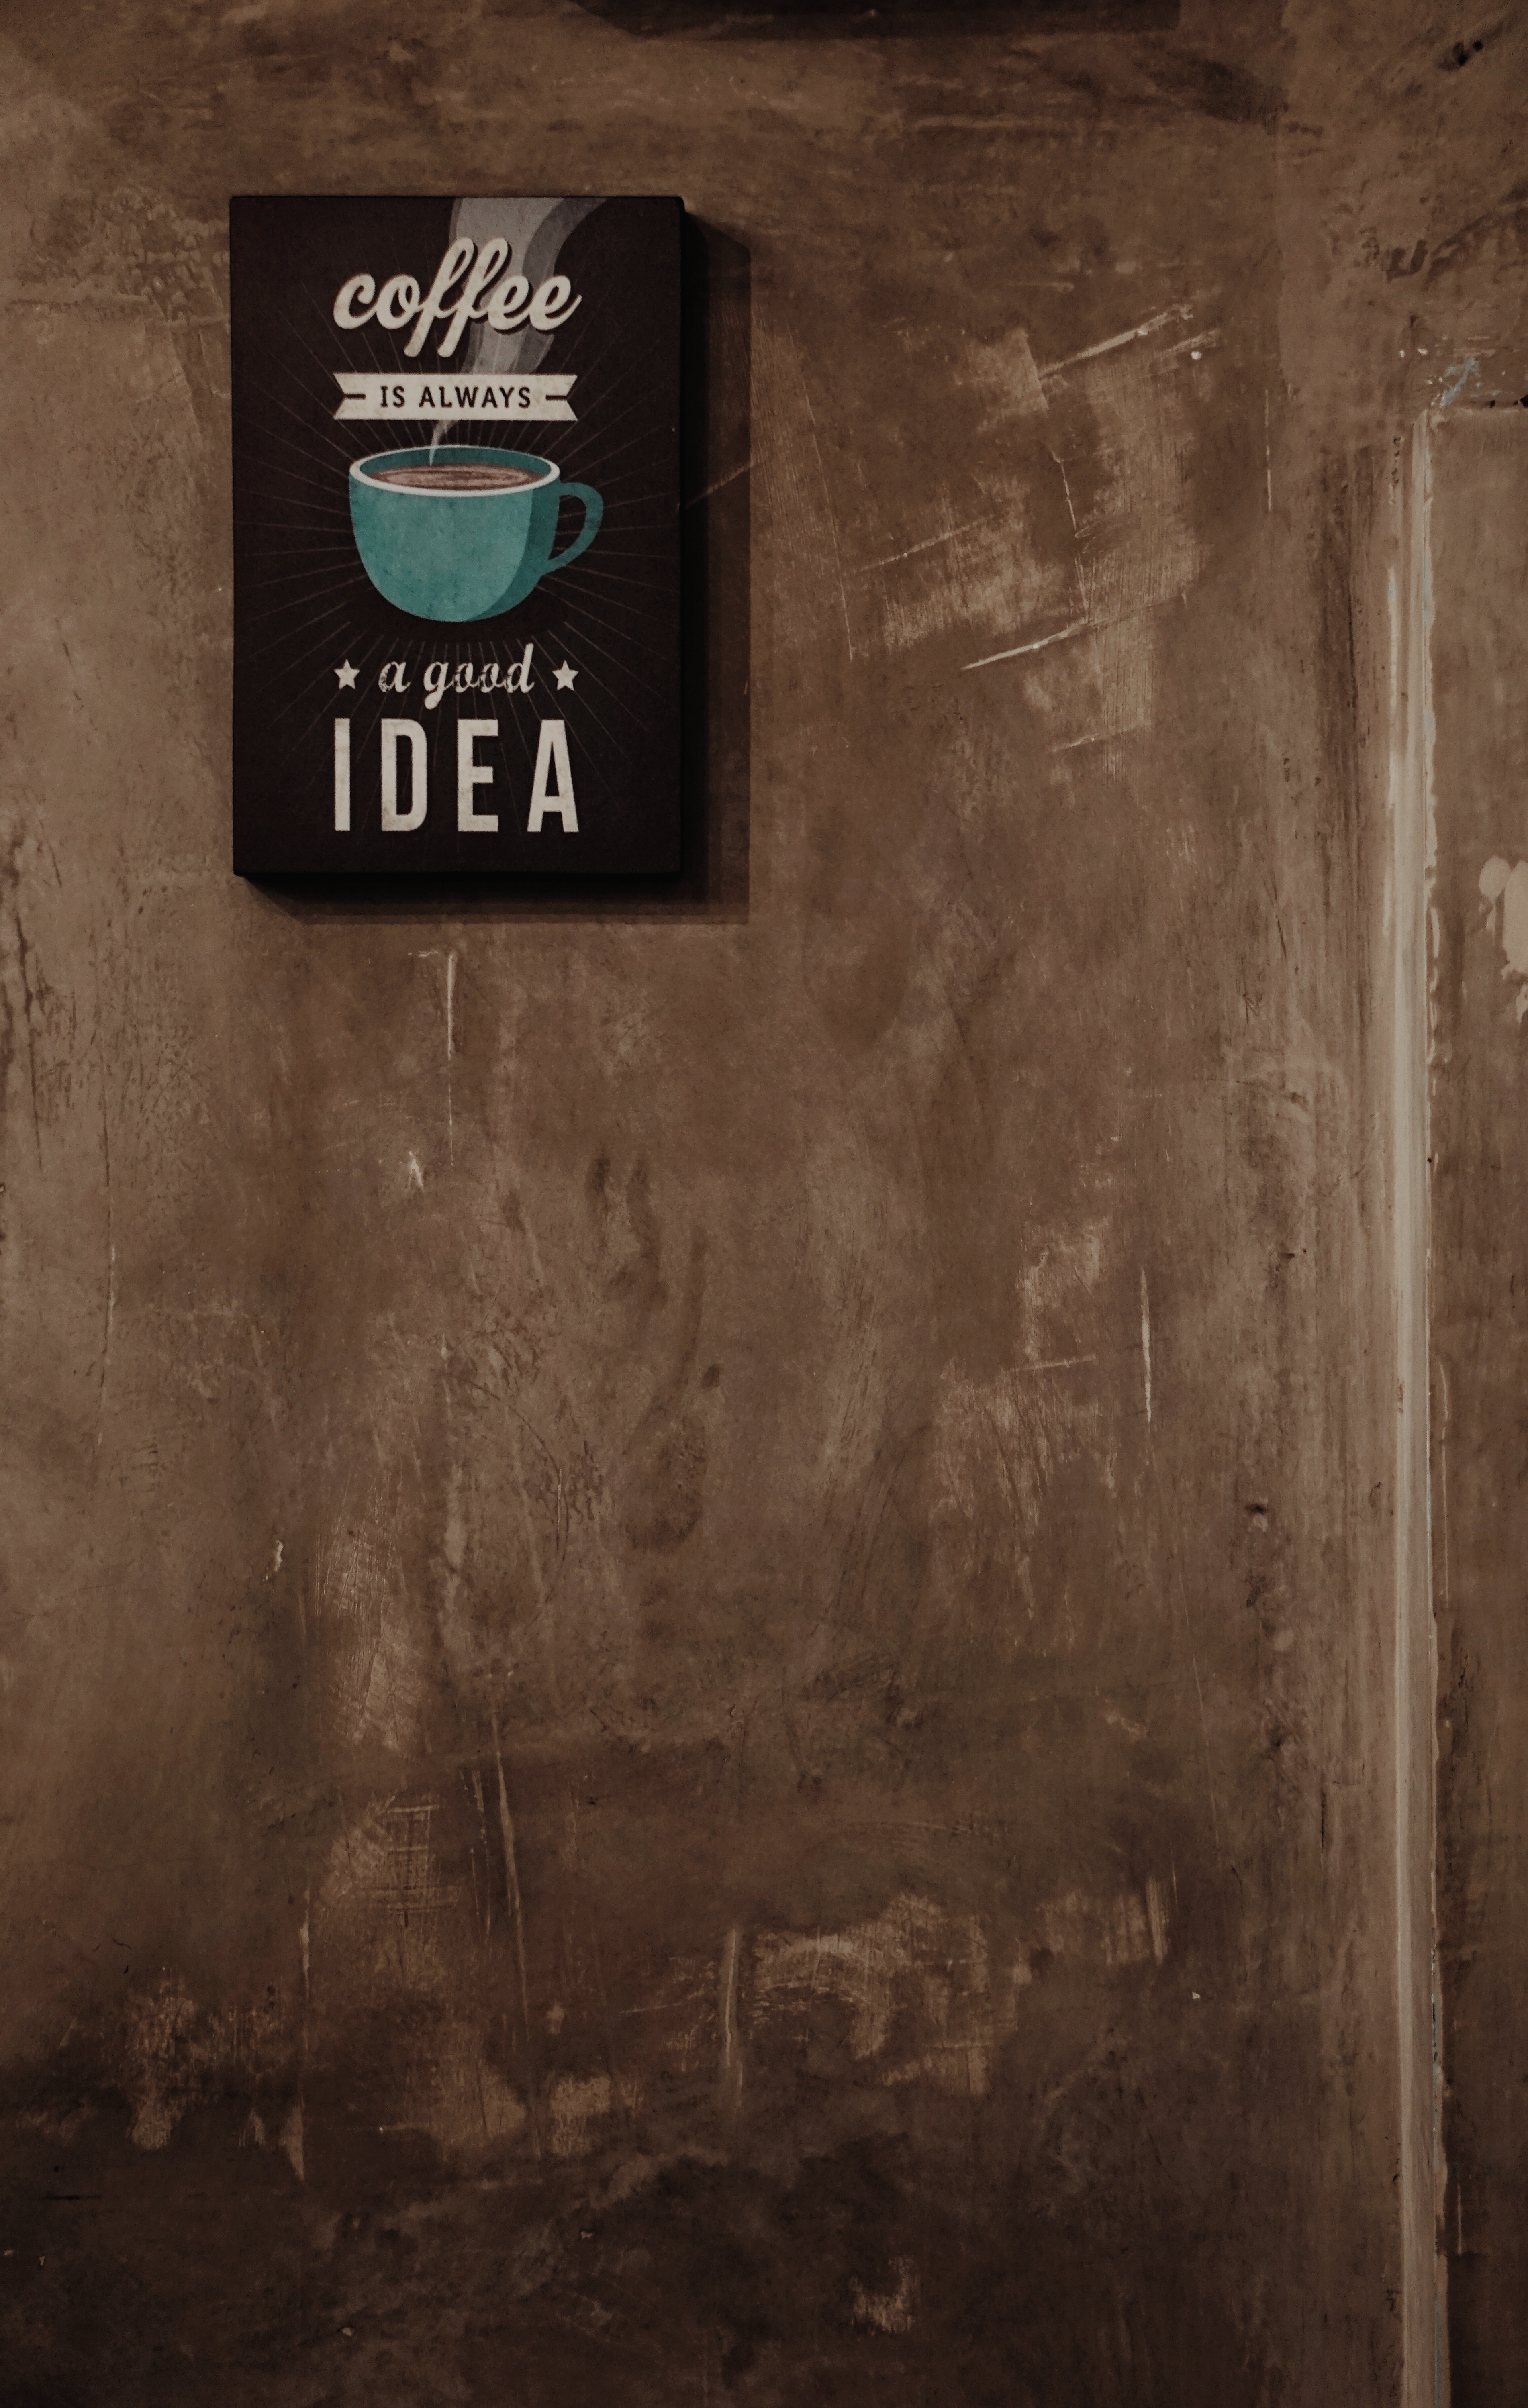
text, wall, font, logo, graphics, signage, art